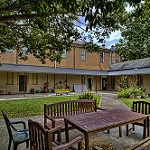
Label: buildings